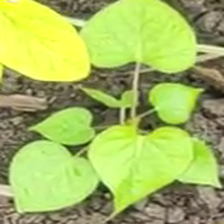
Weed species: Obscure_morning _glory(Ipomoea obscura)